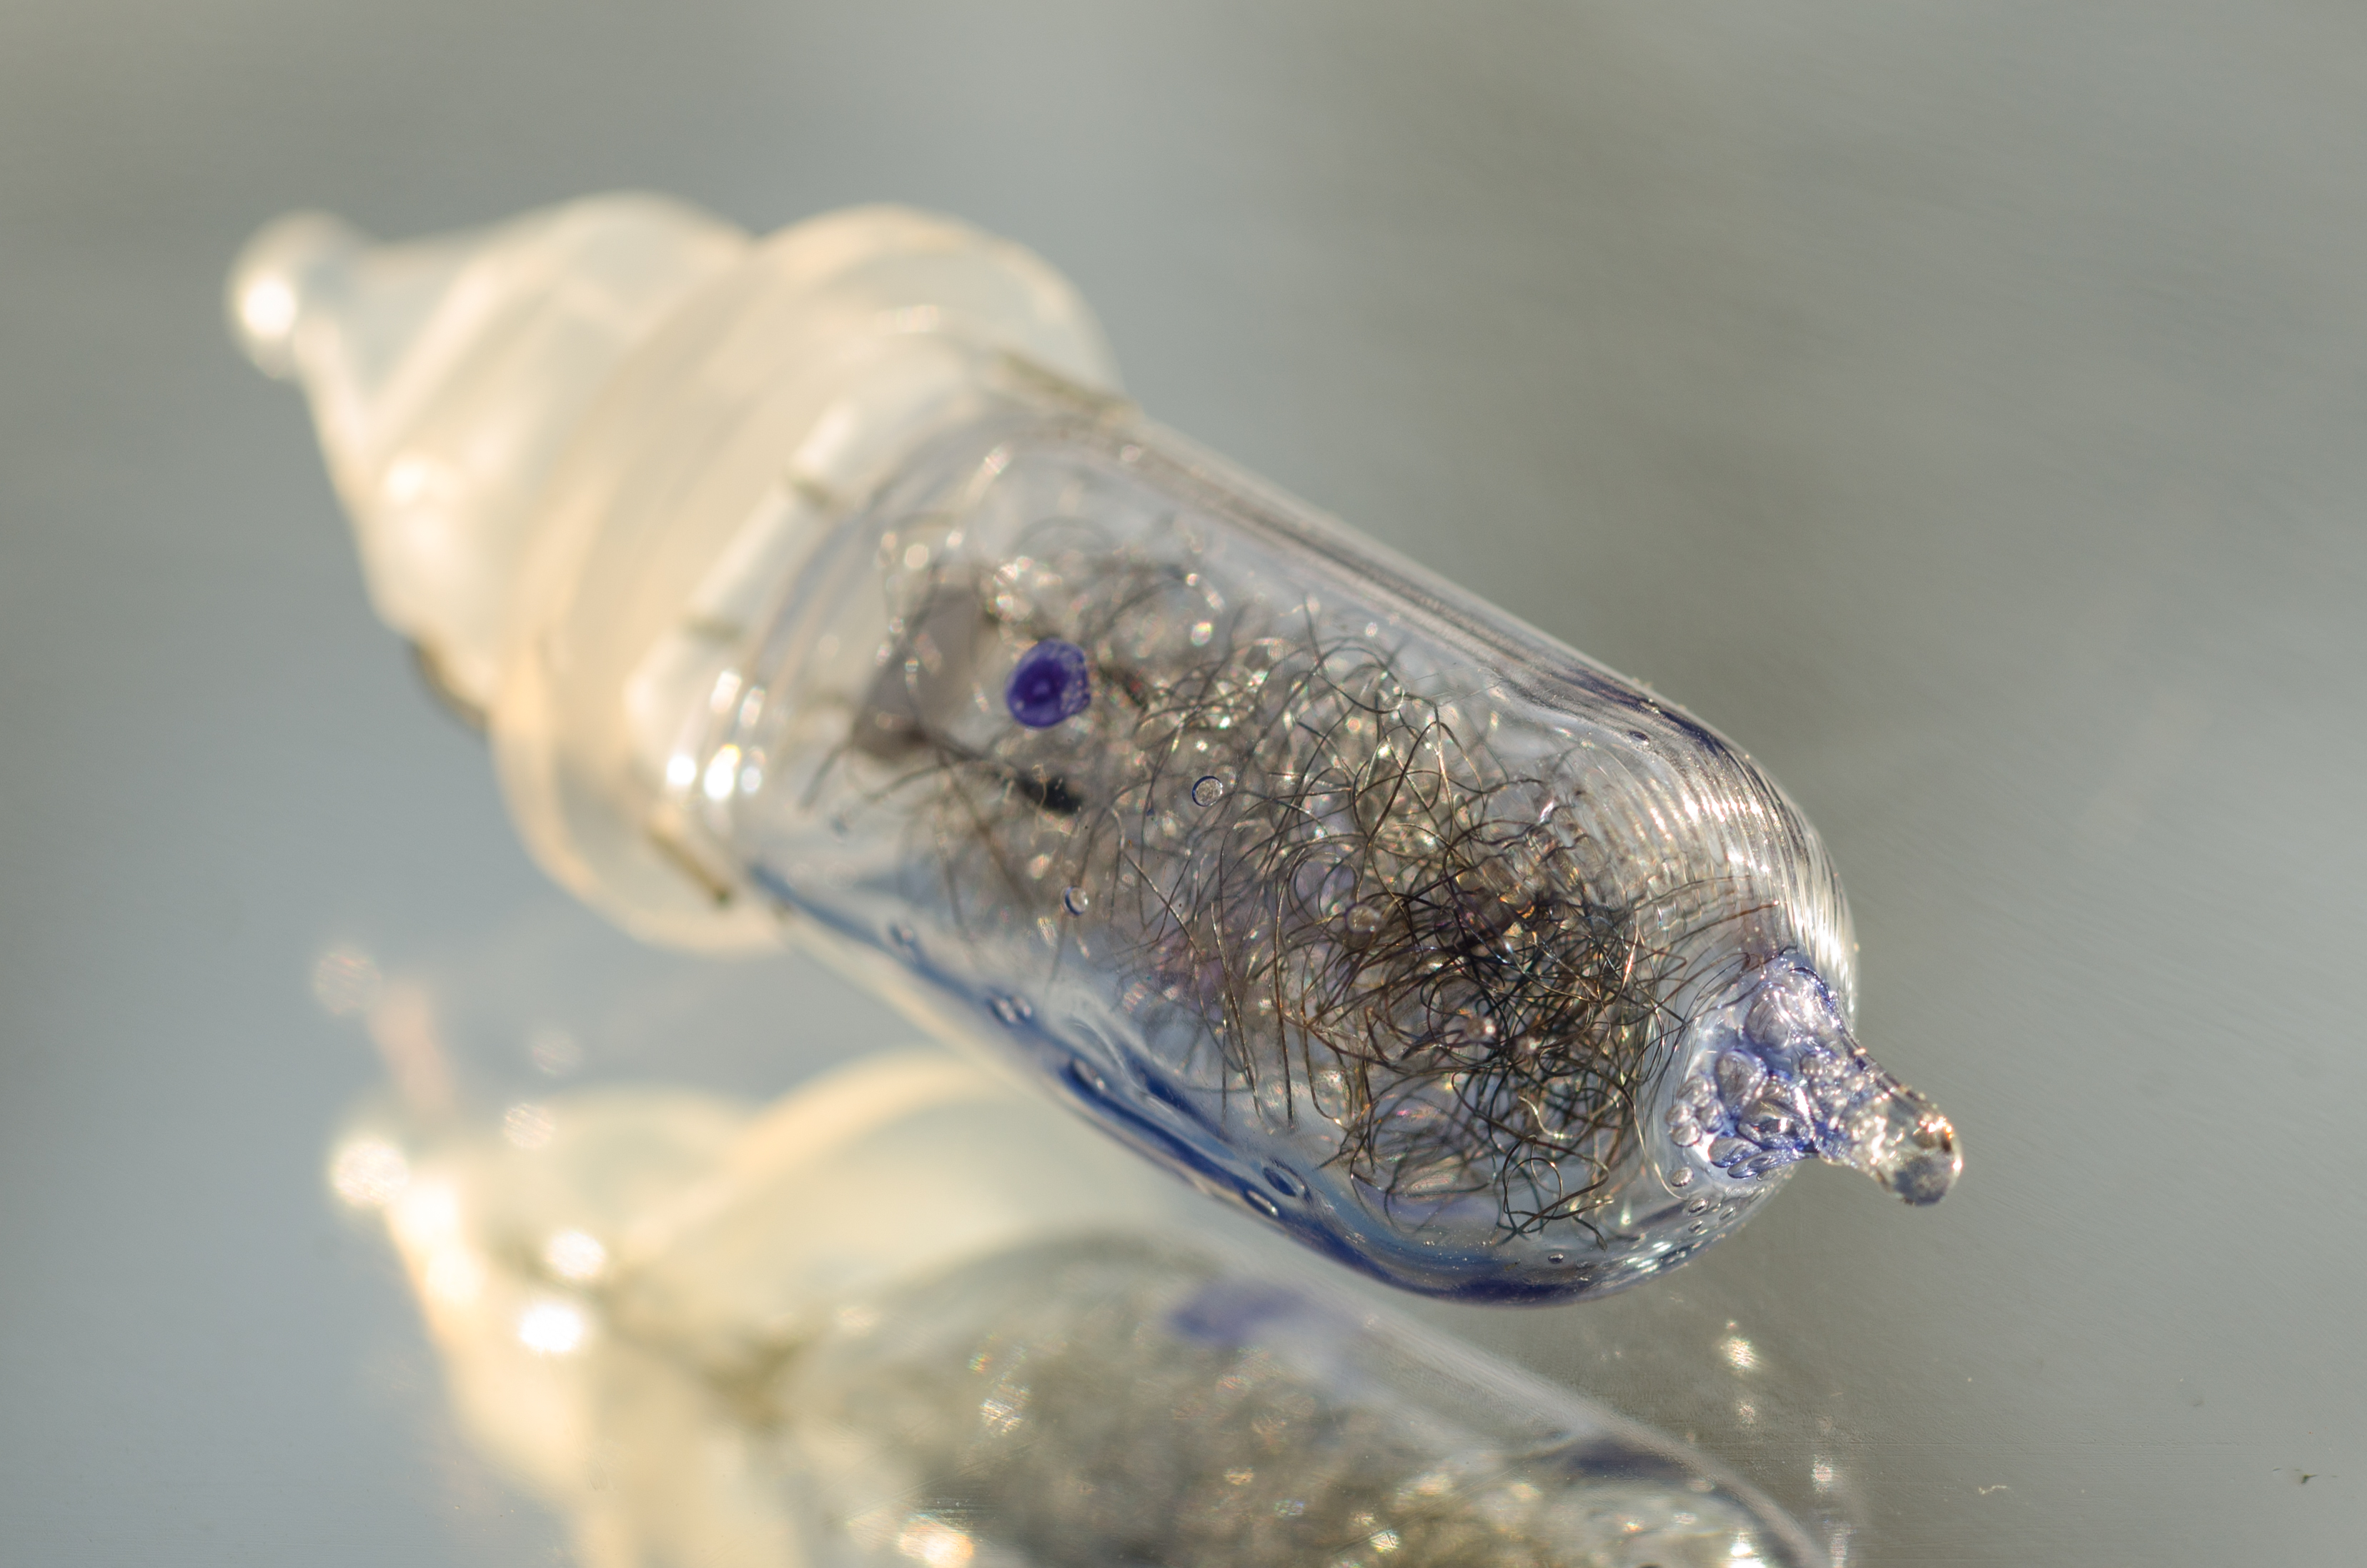
hand, water, glass, reflection, blue, fish, light bulb, close up, transparent, jewellery, macro photography, fashion accessory, string light bulb